James Cantlie

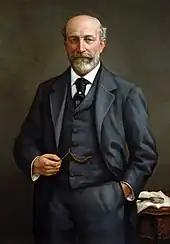
James Cantlie by Herman Solomon, c. 1925

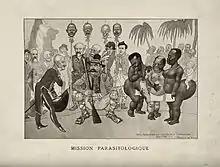
Caricature: A hunter offering a French gentleman three 'hottentot'

Sir James Cantlie (17 January 1851 – 28 May 1926) was a British physician. He was a pioneer of first aid, which in 1875 was unknown: even the police had no knowledge of basic techniques such as how to stop serious bleeding and applying splints. He was also influential in the study of tropical diseases and in the debates concerning degeneration theory.